Surabaya

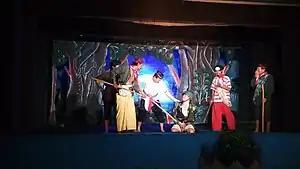
Ludruk is a native Surabaya-genre play (theatre)

The highways that are connected to Surabaya are the Surabaya-Gresik segment which connects Surabaya with Gresik and the northern part of East Java, Surabaya-Mojokerto which connects Surabaya with the western part of the province, Surabaya-Gempol which connects Surabaya with the southern part of the province, as well as Waru-Juanda Airport which connects Surabaya with Juanda International Airport. In 2018, President Joko Widodo inaugurated final segments of the Trans-Java Toll Road, fully connecting Jakarta and Surabaya with expressways. The Surabaya-Gempol section is connected to the Gempol-Pandaan section. The Gempol-Pandaan section is connected to the Gempol-Pasuruan section which connects Surabaya with the "Horseshoe" area in East Java and the Pandaan-Malang section which connects Surabaya with Malang, the second largest city in East Java.